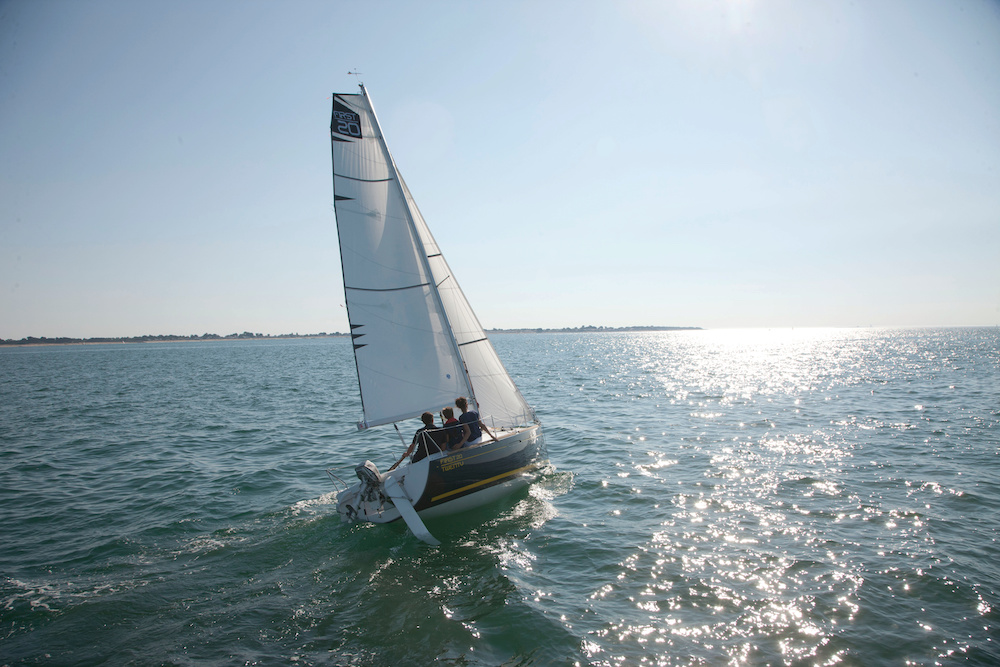
Vehicle type: Ships